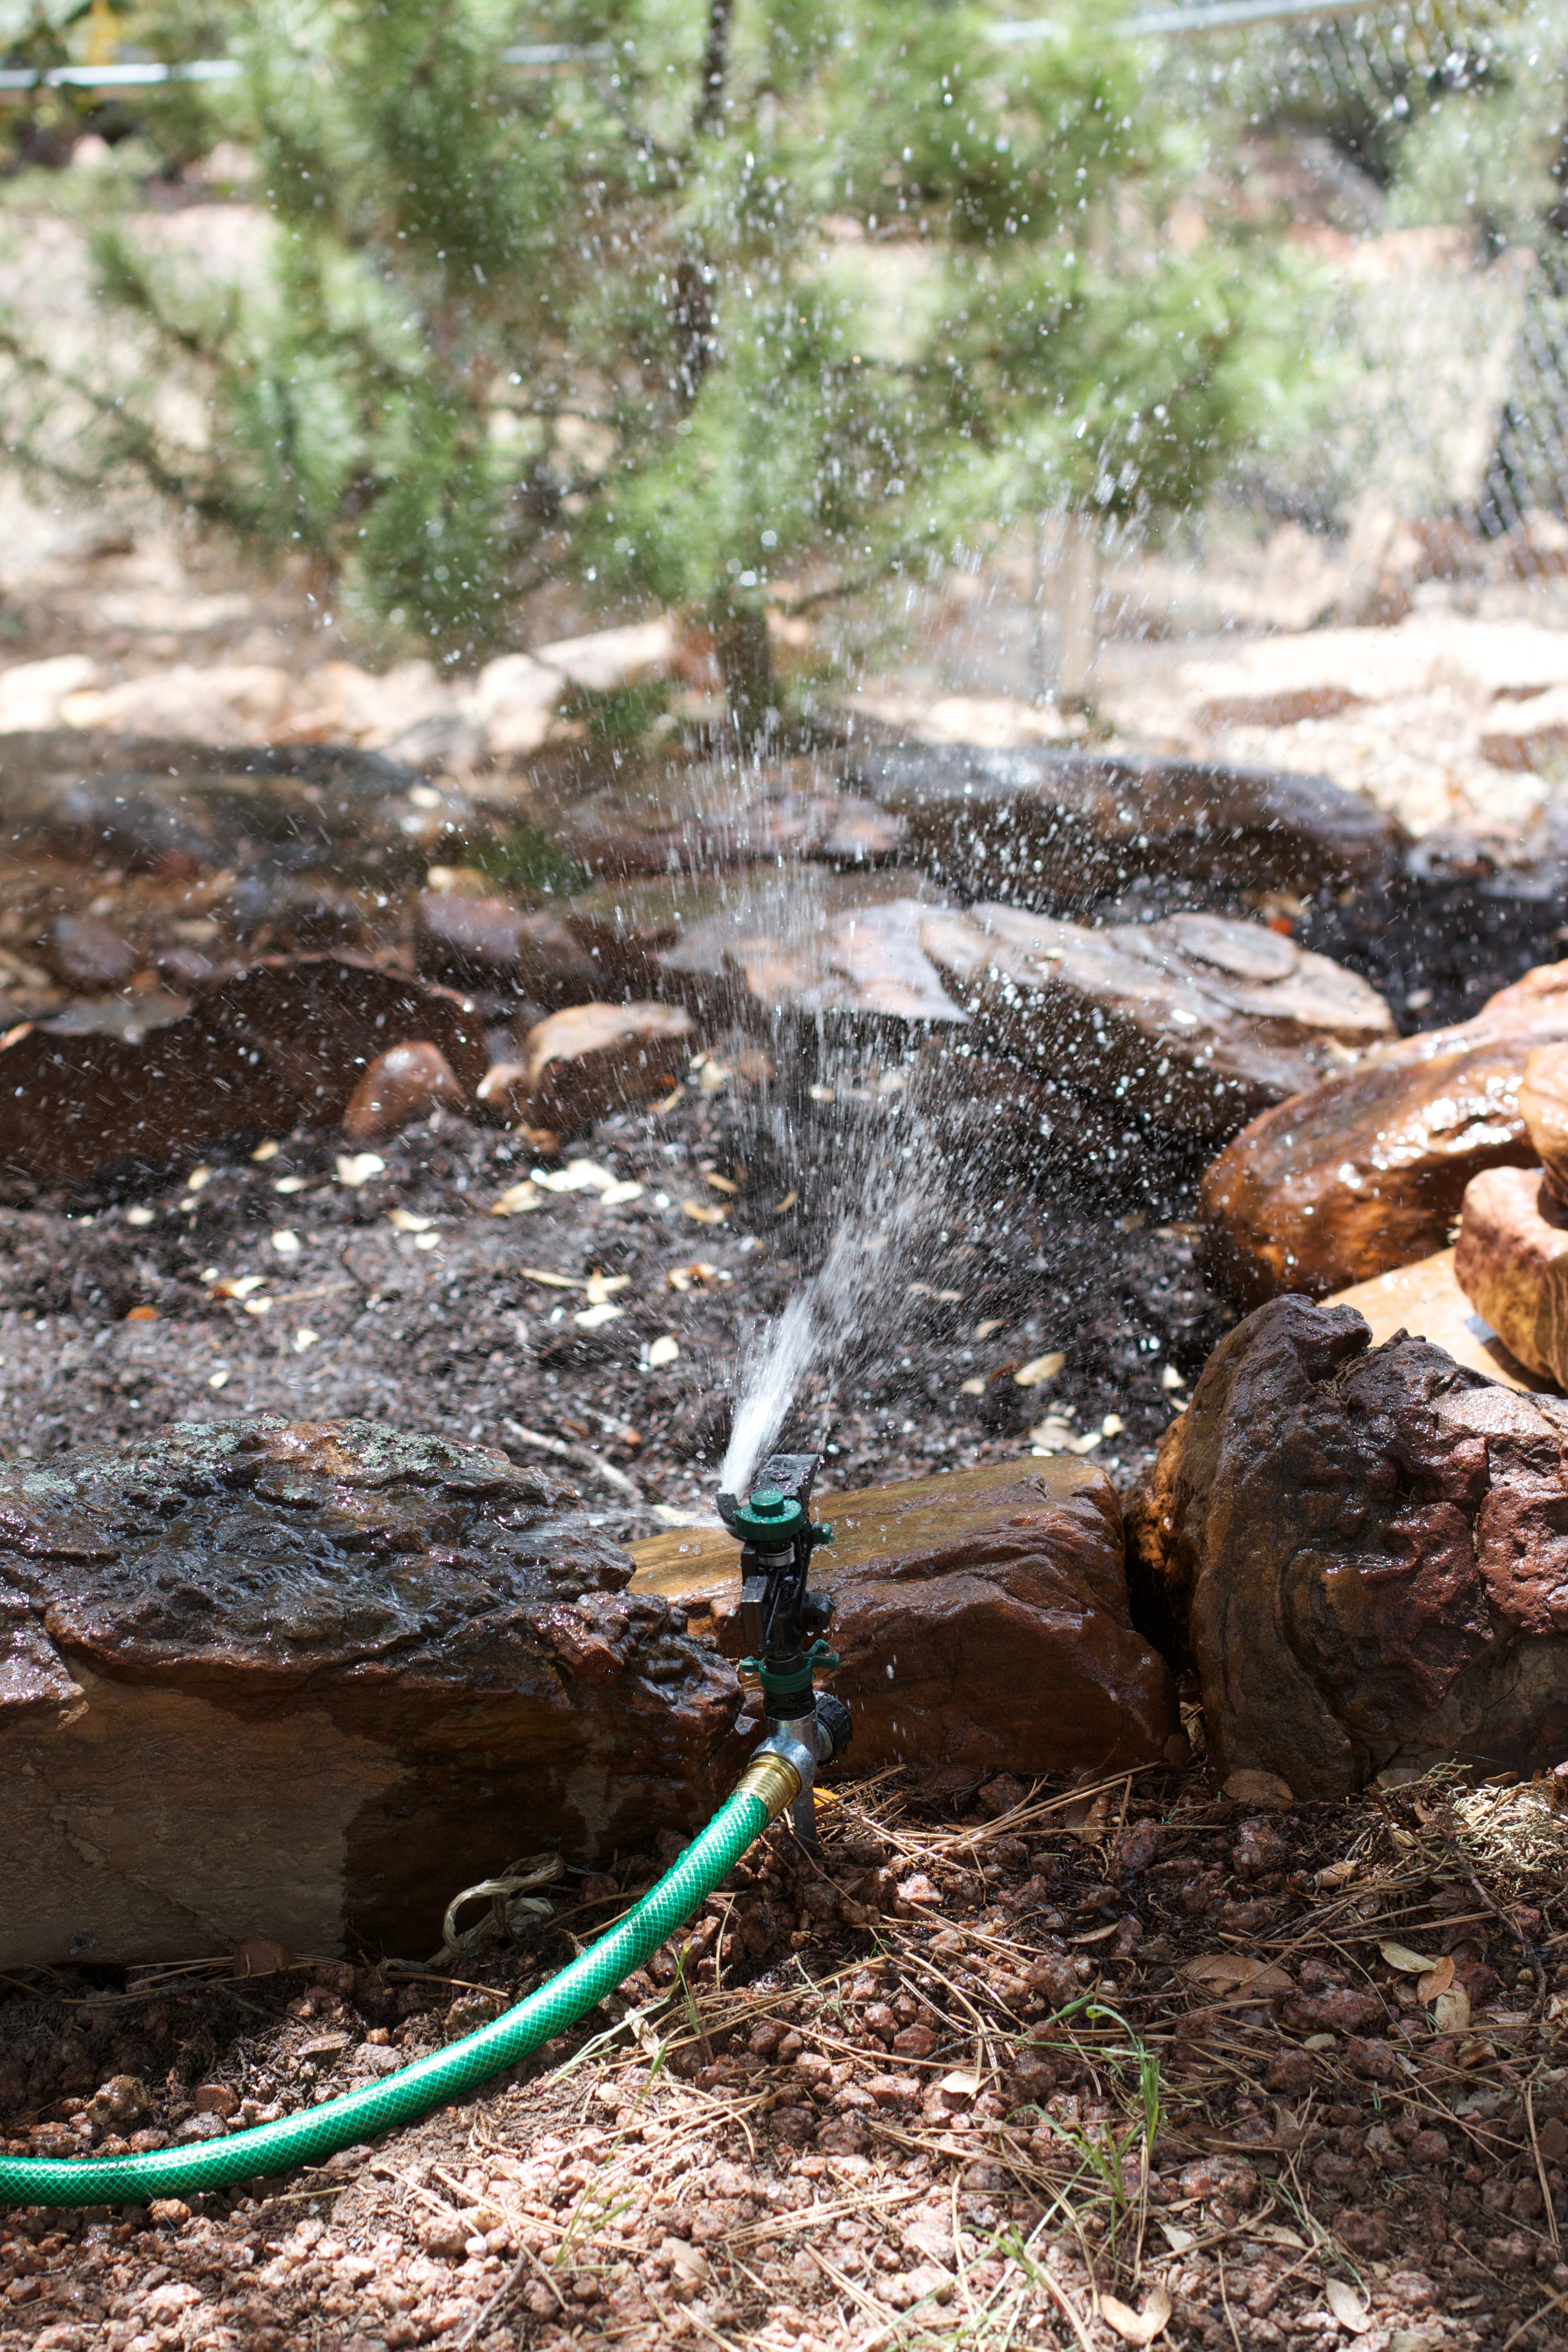
water, rock, wilderness, trail, river, wildlife, stream, soil, geology, water feature, geological phenomenon